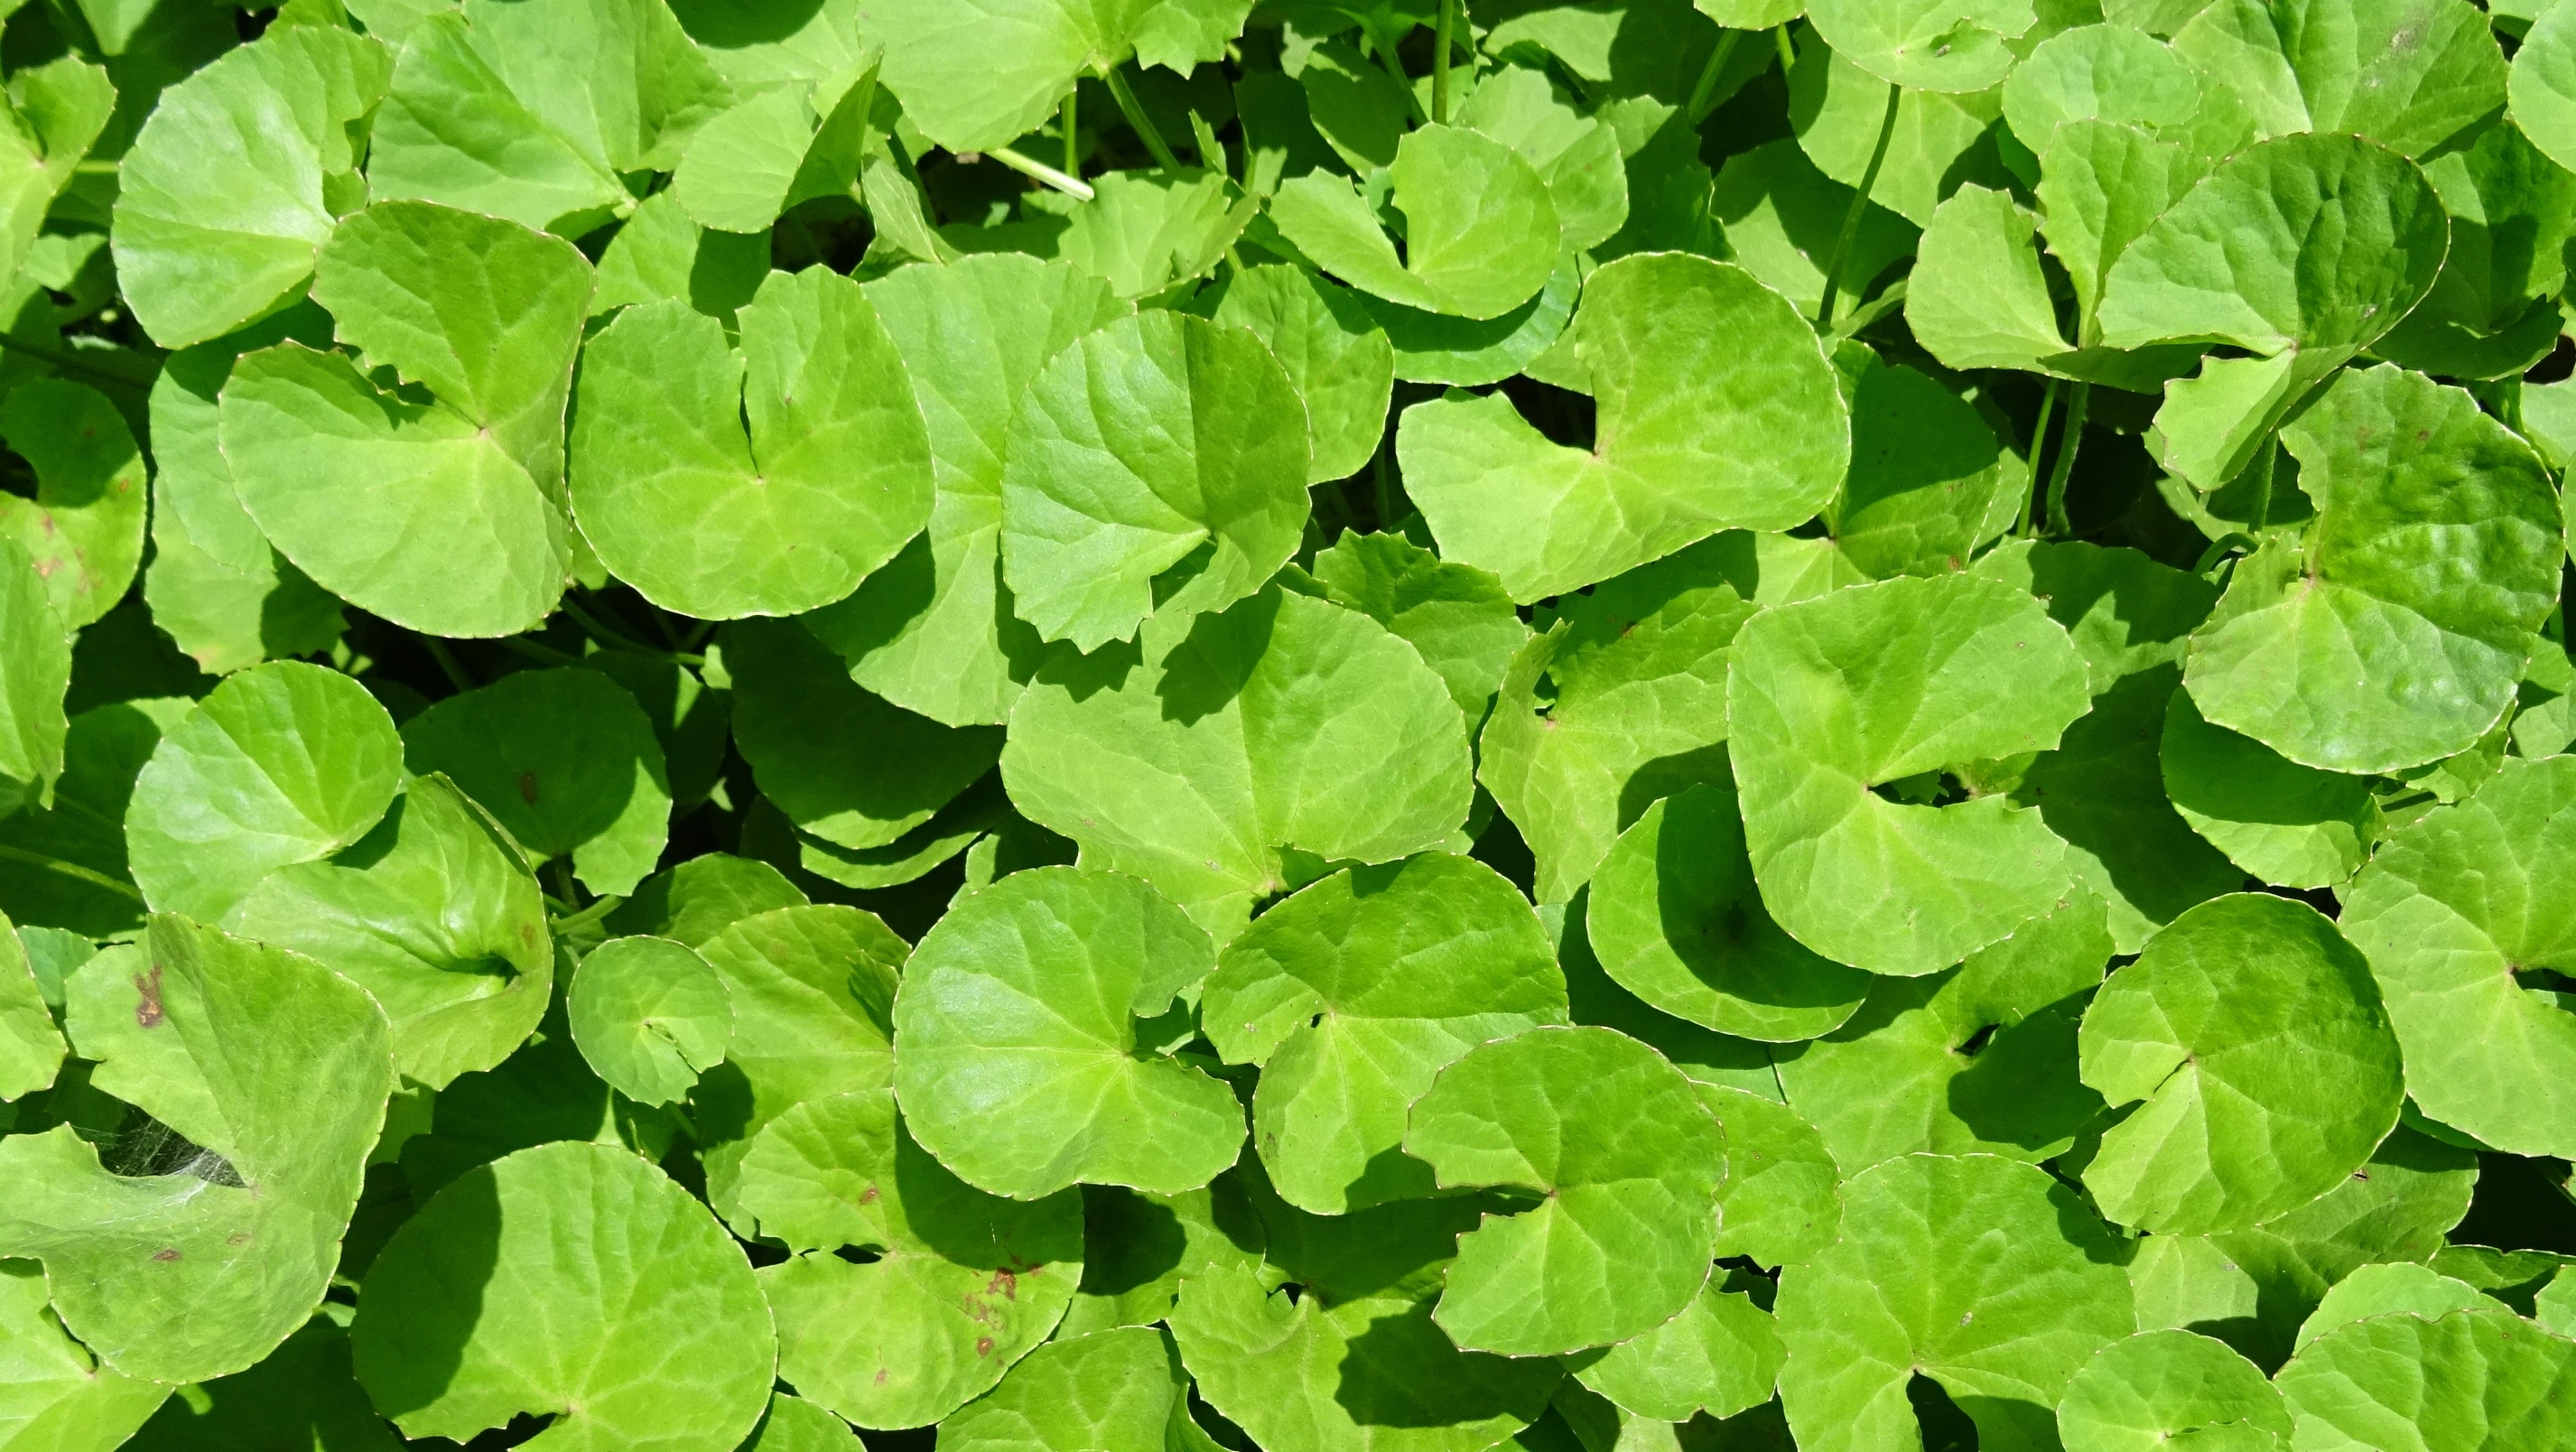
plant, leaf, flower, food, green, herb, produce, vegetable, natural, soil, medicine, health, alternative, traditional, medicinal, flowering plant, apiaceae, ayurveda, indian pennywort, coinwort, indian water navelwort, pennyweed, spadeleaf, ayurvedic, brahmamanduki, thanakuni, brahmi, thalkudi, khadabrahmi, khulakhudi, manduki, brahmi soppu, gadde baraga, saraswati soppu, ekpani, brahmabuti, mandukaparnni, mula parnni, sarasbati, soma balli, srabani, bhandi, centella asiatica, centella hirtella, hydrocotyle asiatica, hydrocotyle reniformis, therapeutic, annual plant, land plant, apiales, leaf vegetable, centella